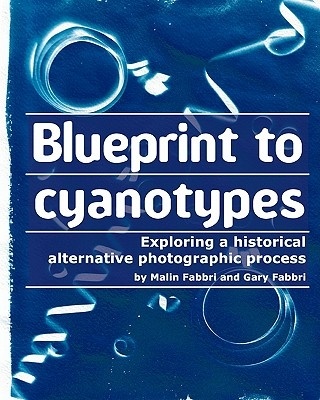
Blueprint to cyanotypes: Exploring a historical alternative photographic process
The cyanotype is often the first alternative process that people try. Digital photography has given this historical process new life. Now you can create negatives in your computer and develop the prints in the sun, combining one of the earliest photographic techniques with the latest. The cyanotype process is a perfect compliment to today's digital photography, whether you are making creative prints or fine art. It gives experienced photographers and artists a great excuse to take their eyes off the computer screen and get their hands dirty. Blueprint to cyanotypes is all you need to get started with cyanotypes. It is full of information and tips. It is also inspiration to see samples of 19 artists currently working with cyanotypes. Blueprint to cyanotypes is published by AlternativePhotography.com - a website and information center for alternative photographic processes, dedicated to education and research. Author: Gary Fabbri, Malin Fabbri ISBN-10: 1456342223 ISBN-13: 9781456342227 Publisher: Createspace Independent Publishing Platform Language: English Published: 04/04/2006 Pages: 70 Format: Paperback Weight: 0.45lbs Size: 9.80h x 7.80w x 0.30d
Brand: Gary Fabbri
Category: Cameras & Optics > Photography > Darkroom